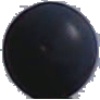
Label: Grape Blue 1